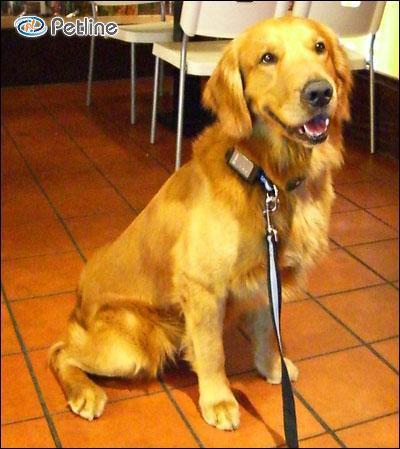
golden_retriever